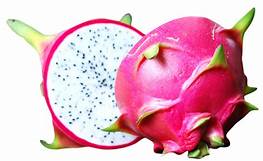
Label: Dragonfruit